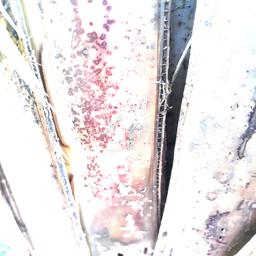
Label: PSEUDOSTEM WEEVIL